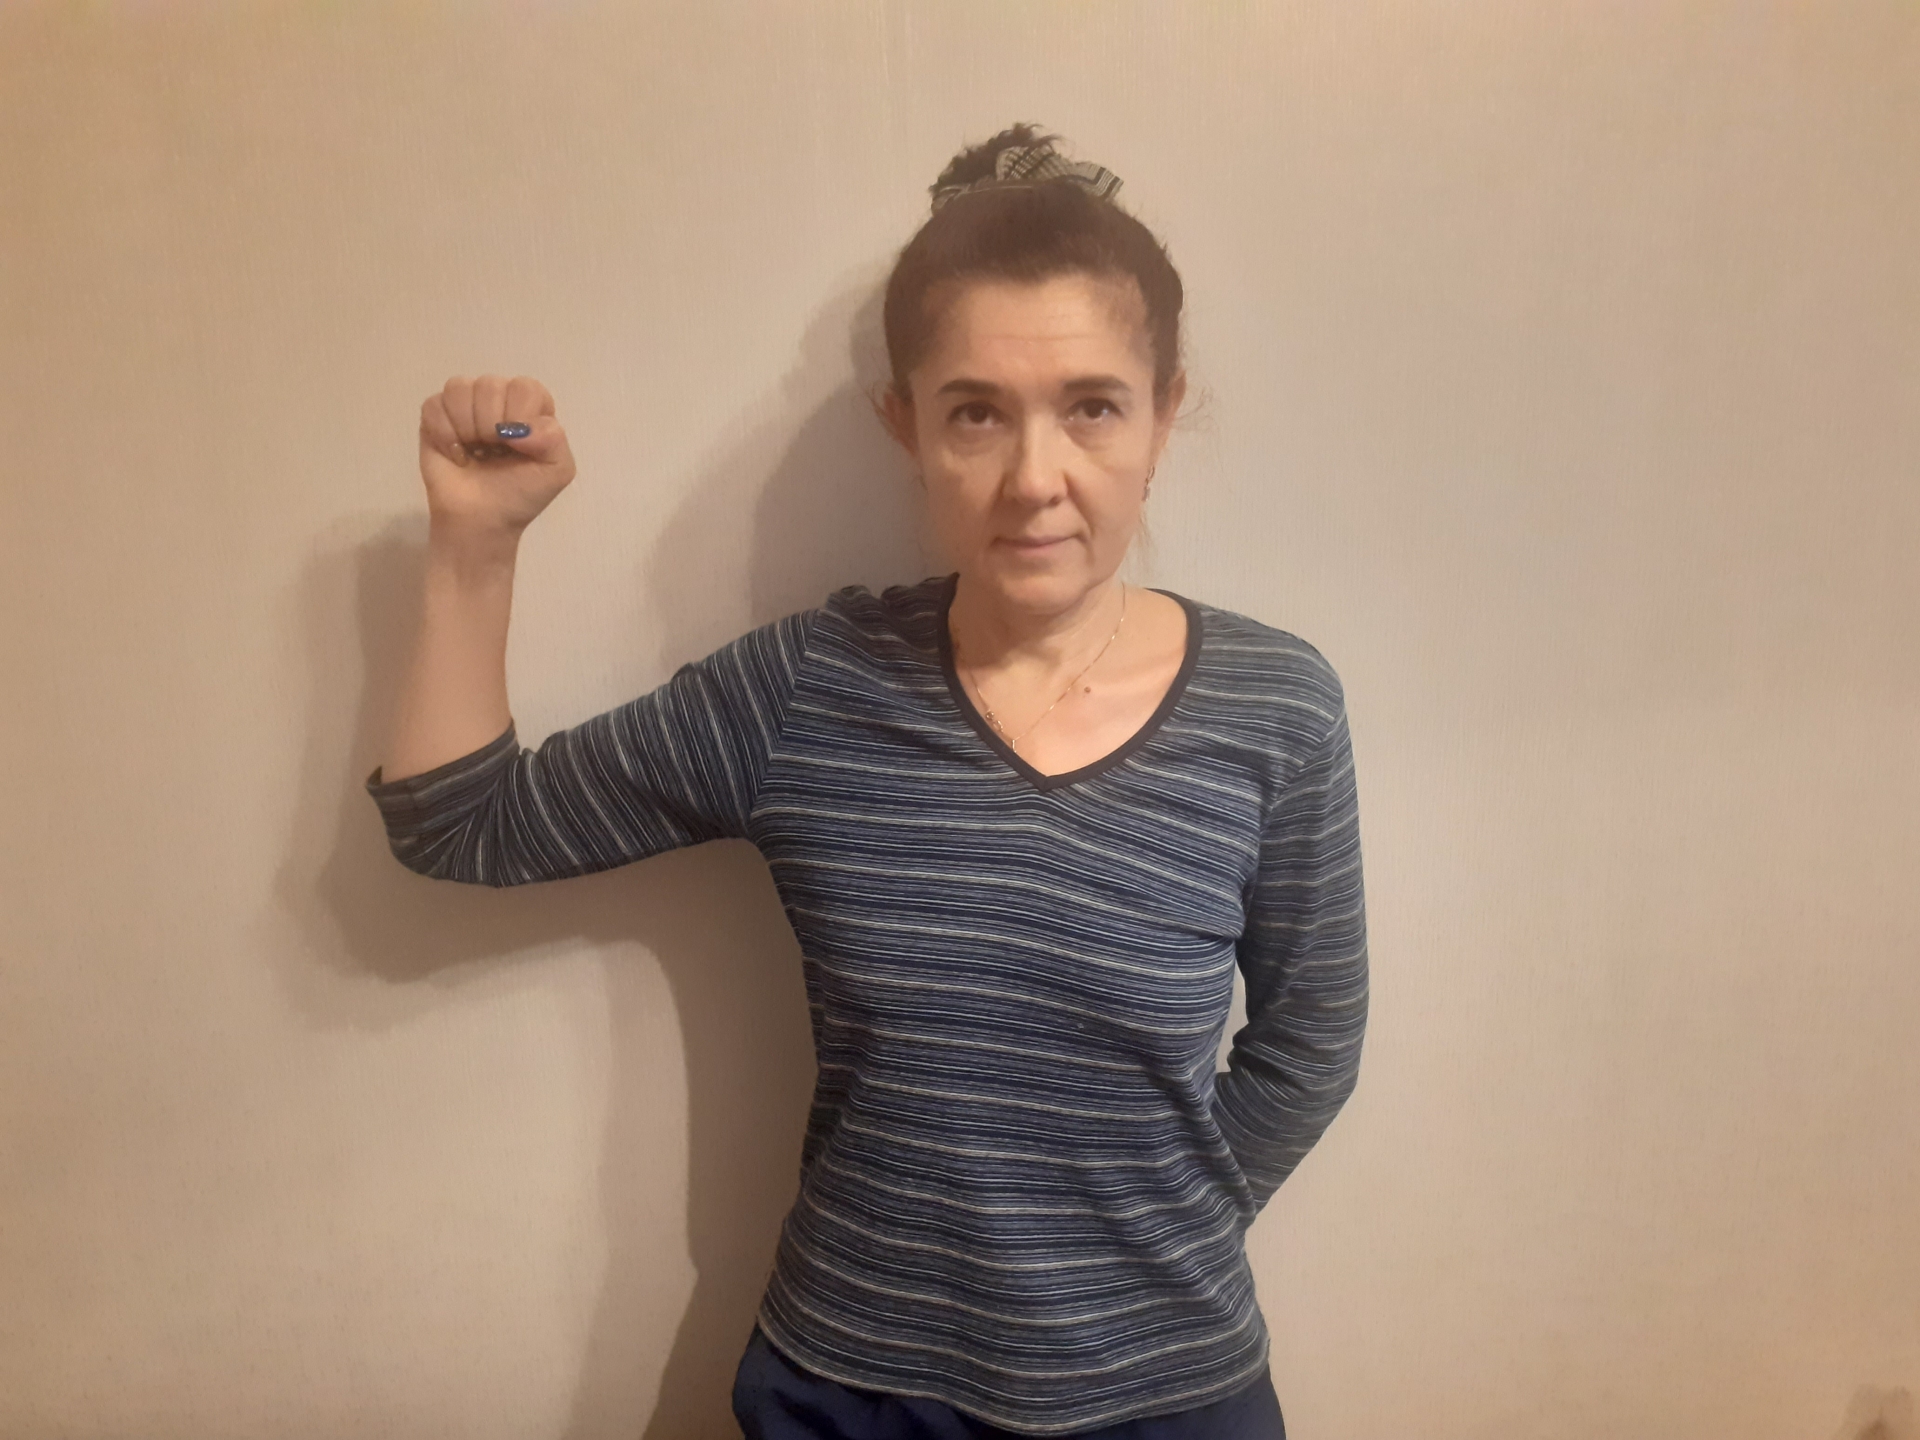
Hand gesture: fist